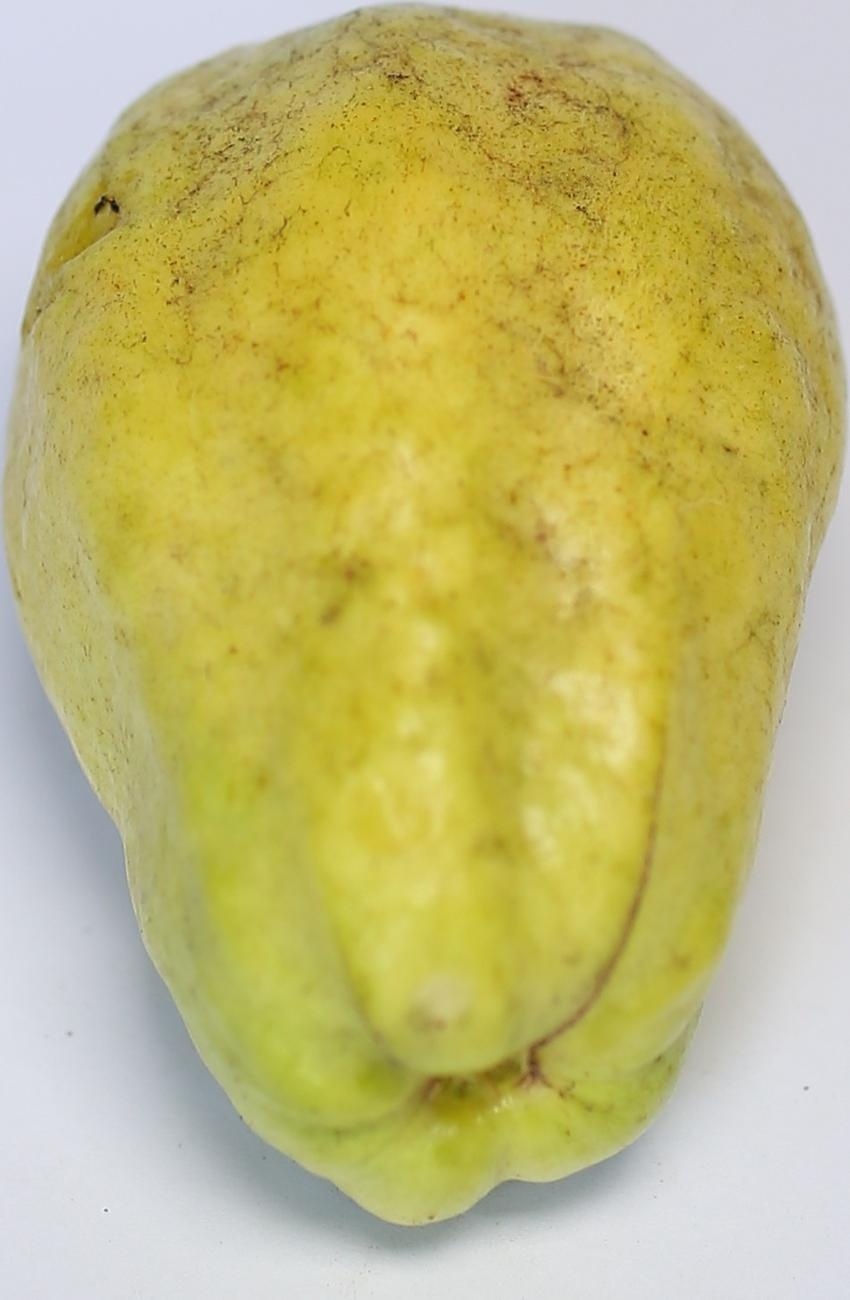
Maturity: mature-green
Variety: thadhrami